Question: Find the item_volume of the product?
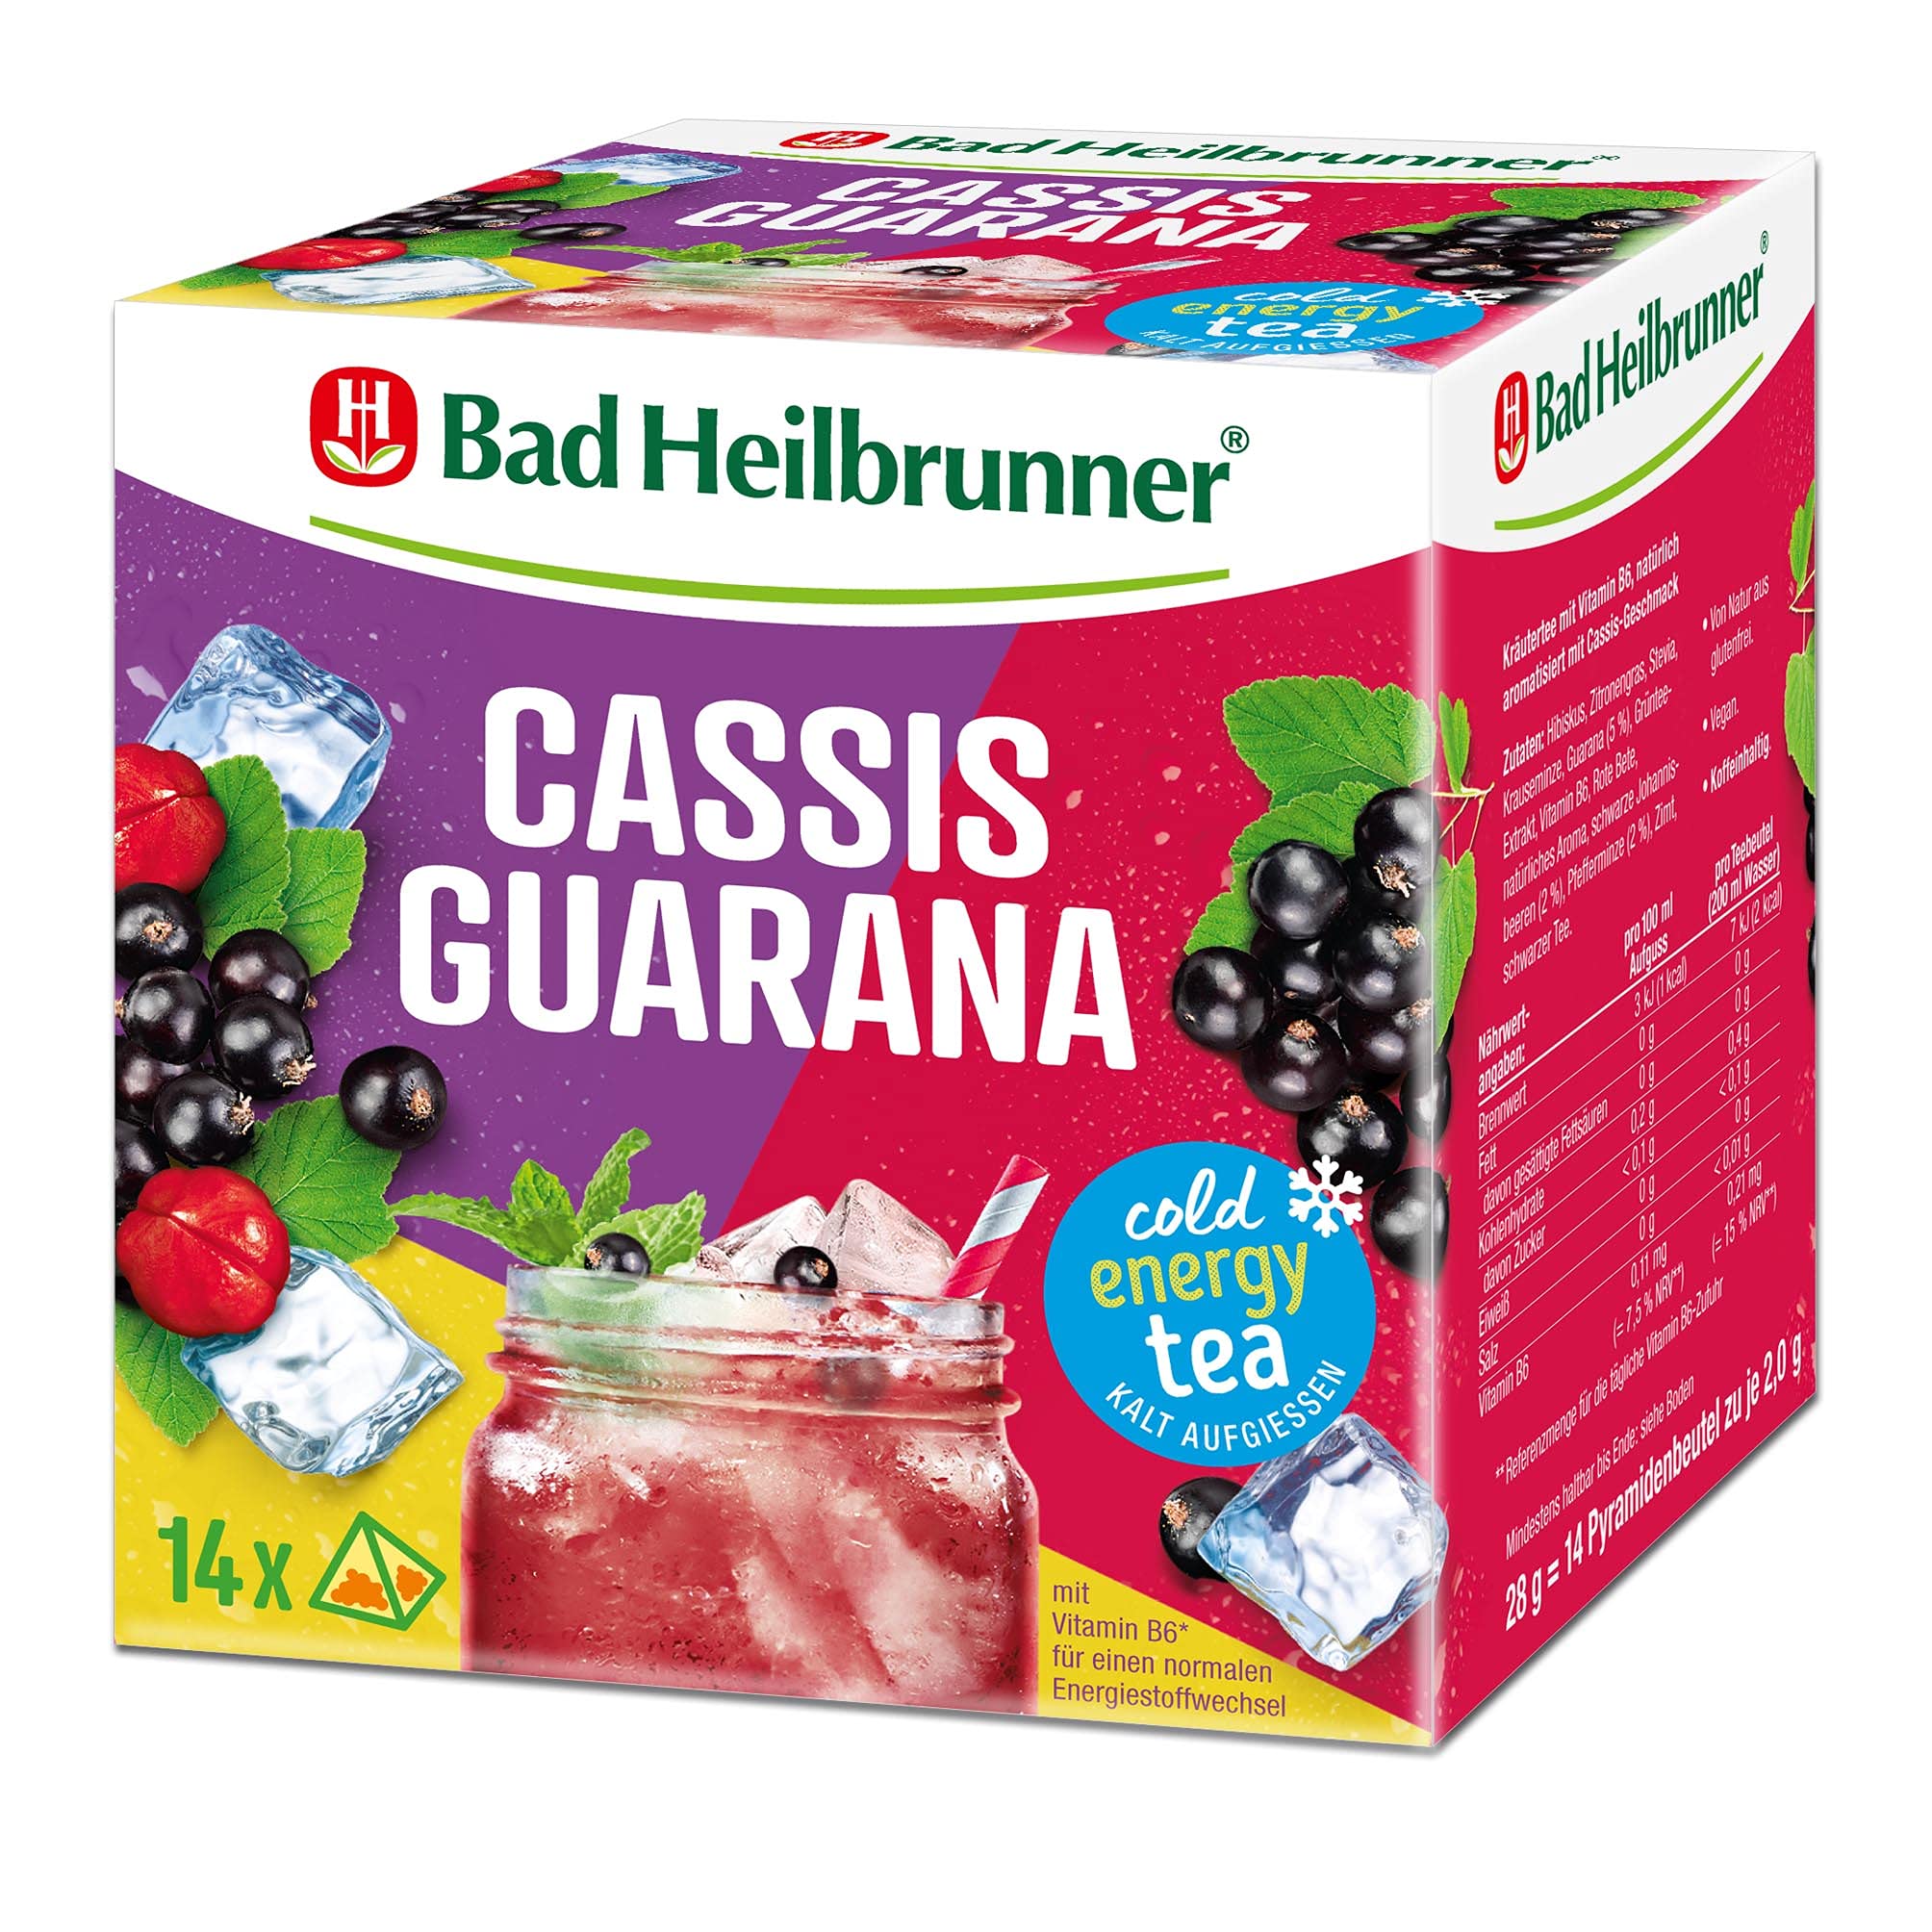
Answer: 200.0 millilitre